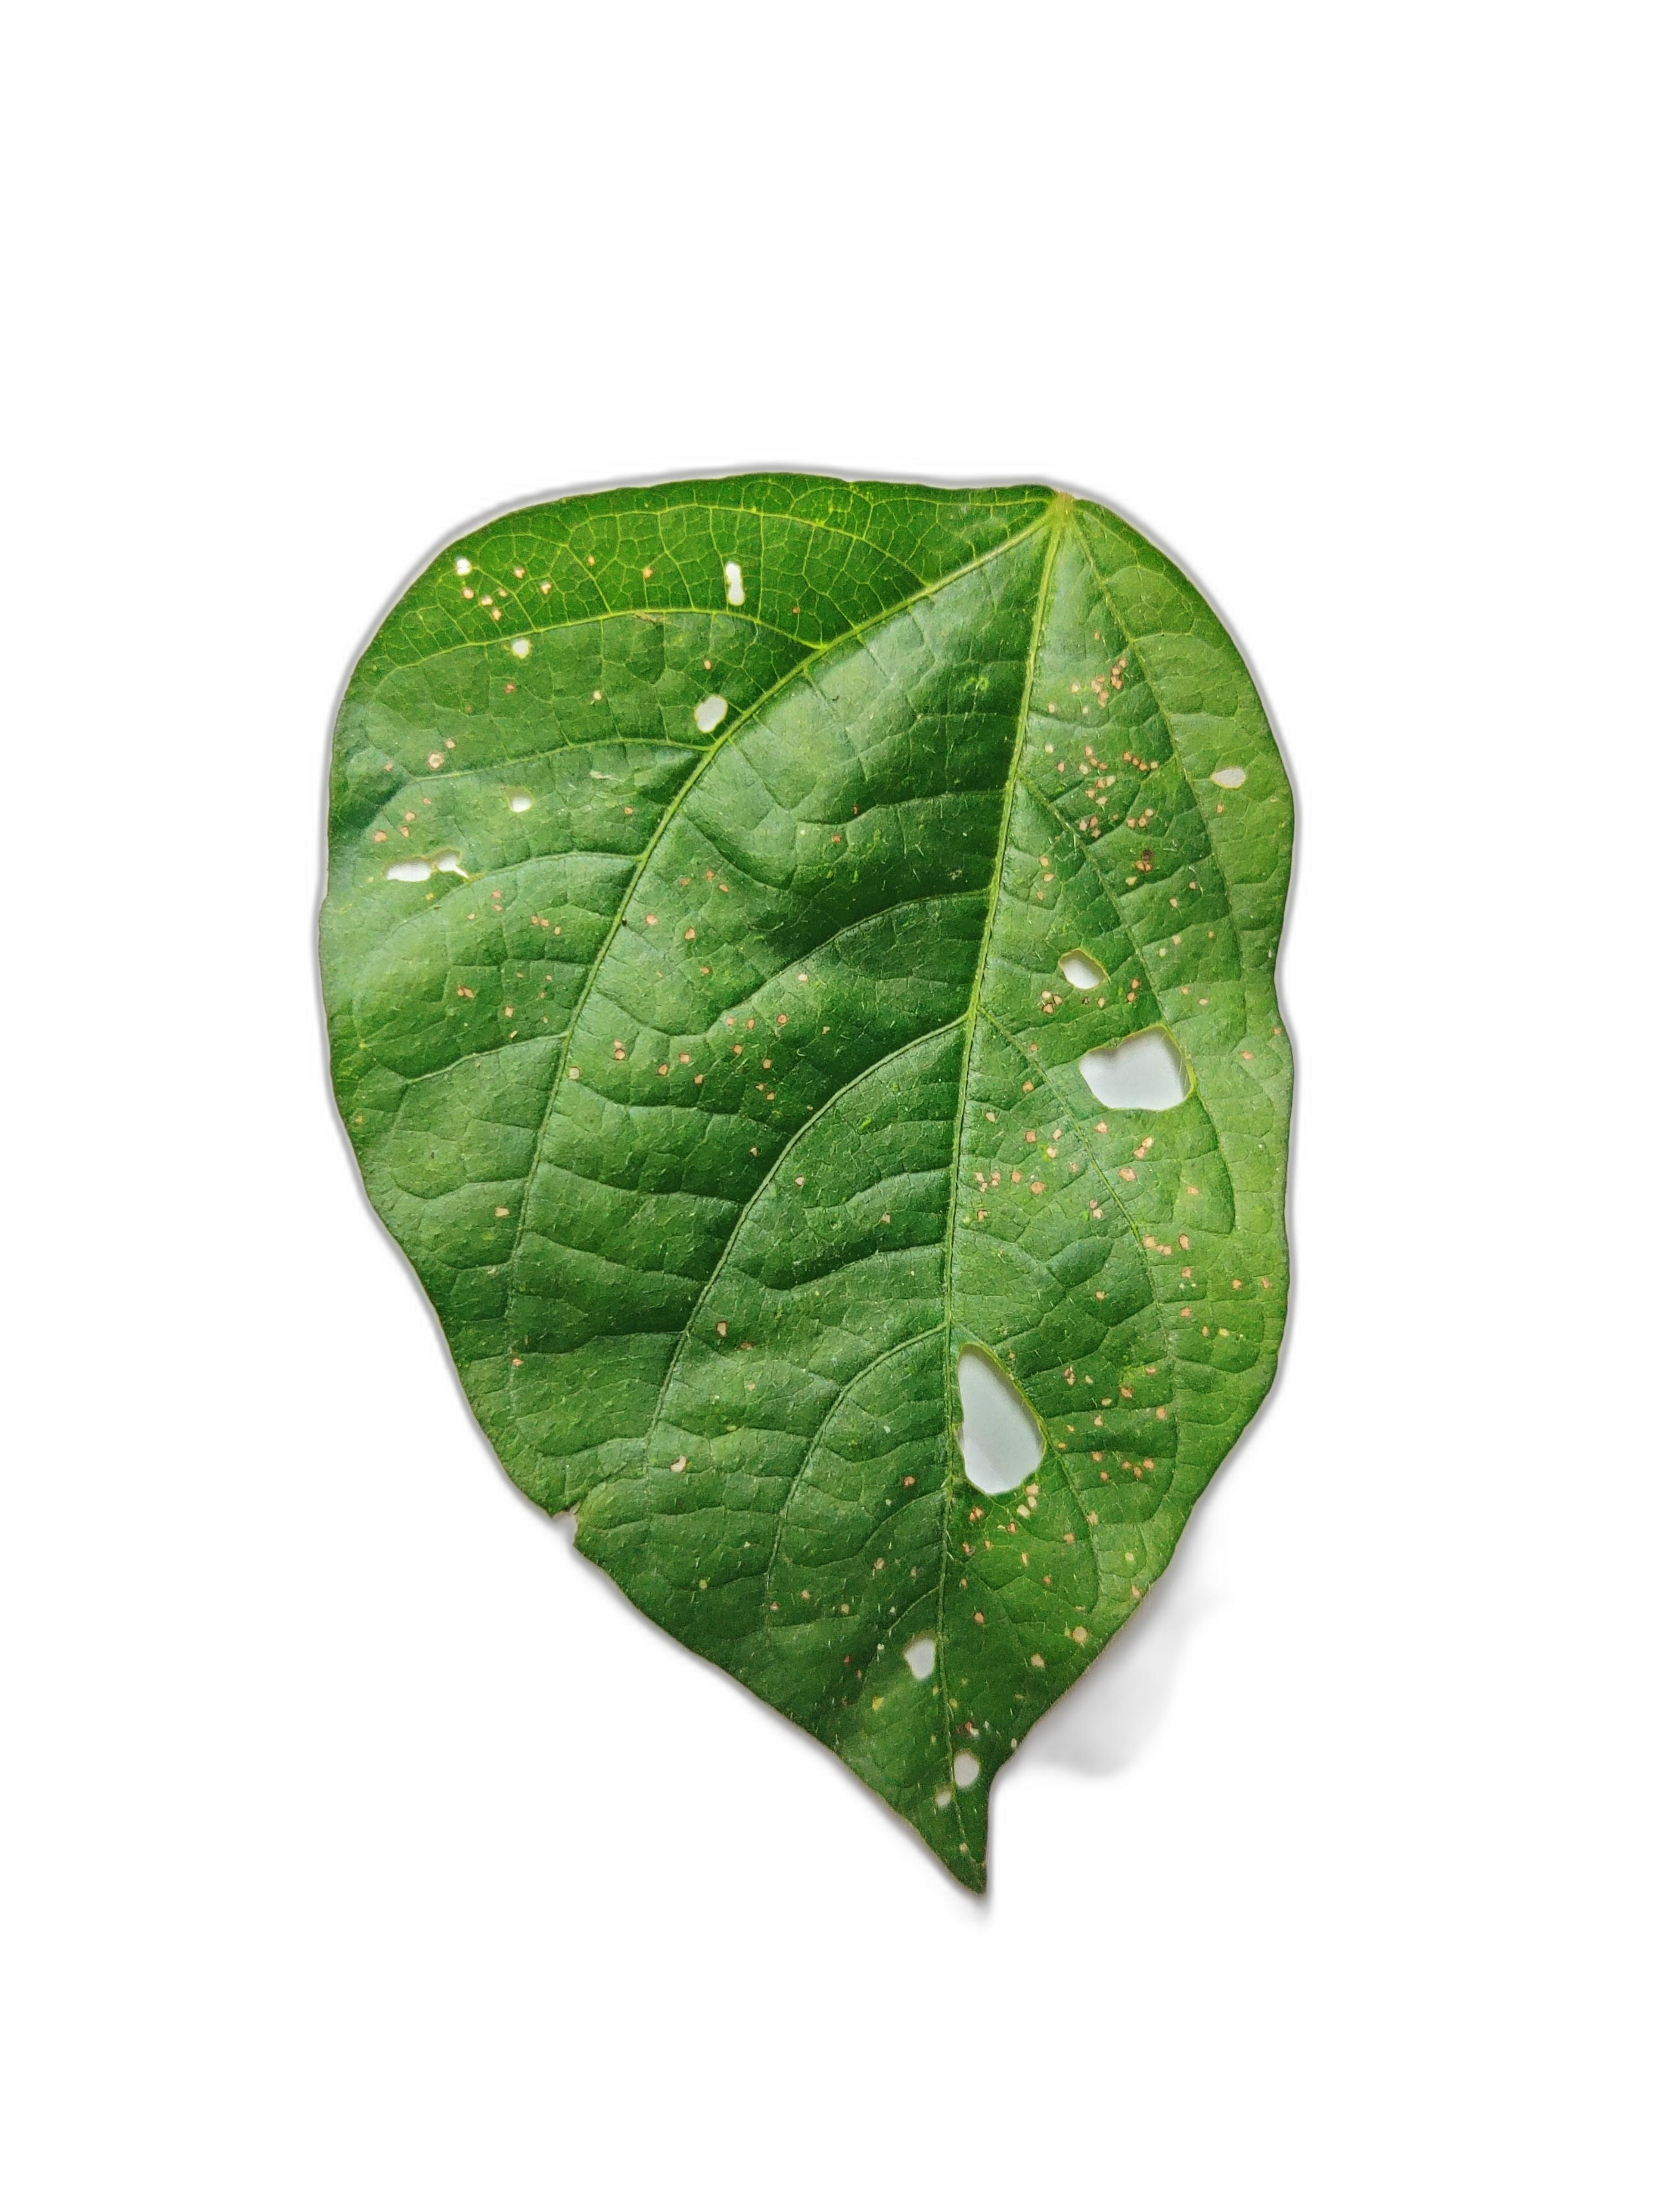
Label: Cercospora leaf spot